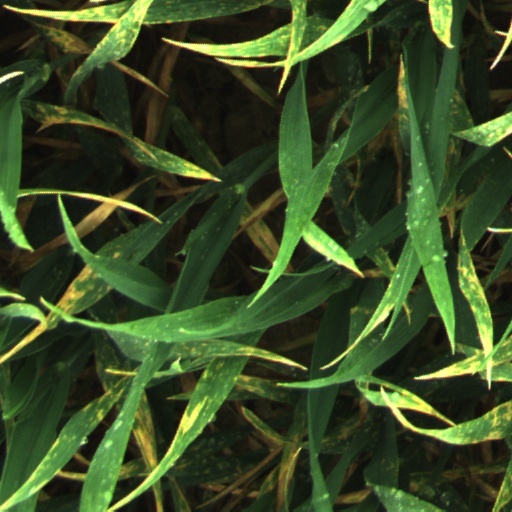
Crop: wheat